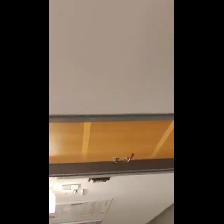
Label: NonHuman